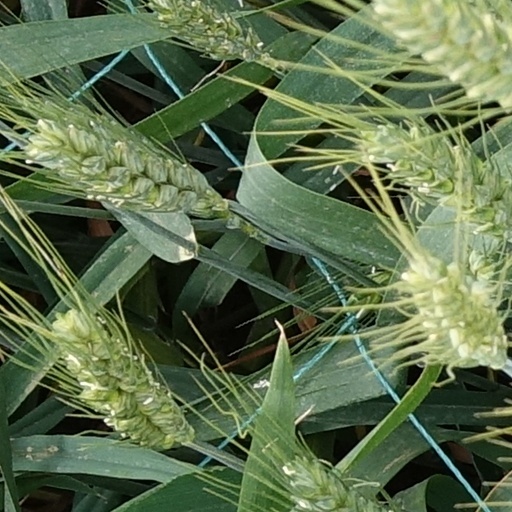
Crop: wheat